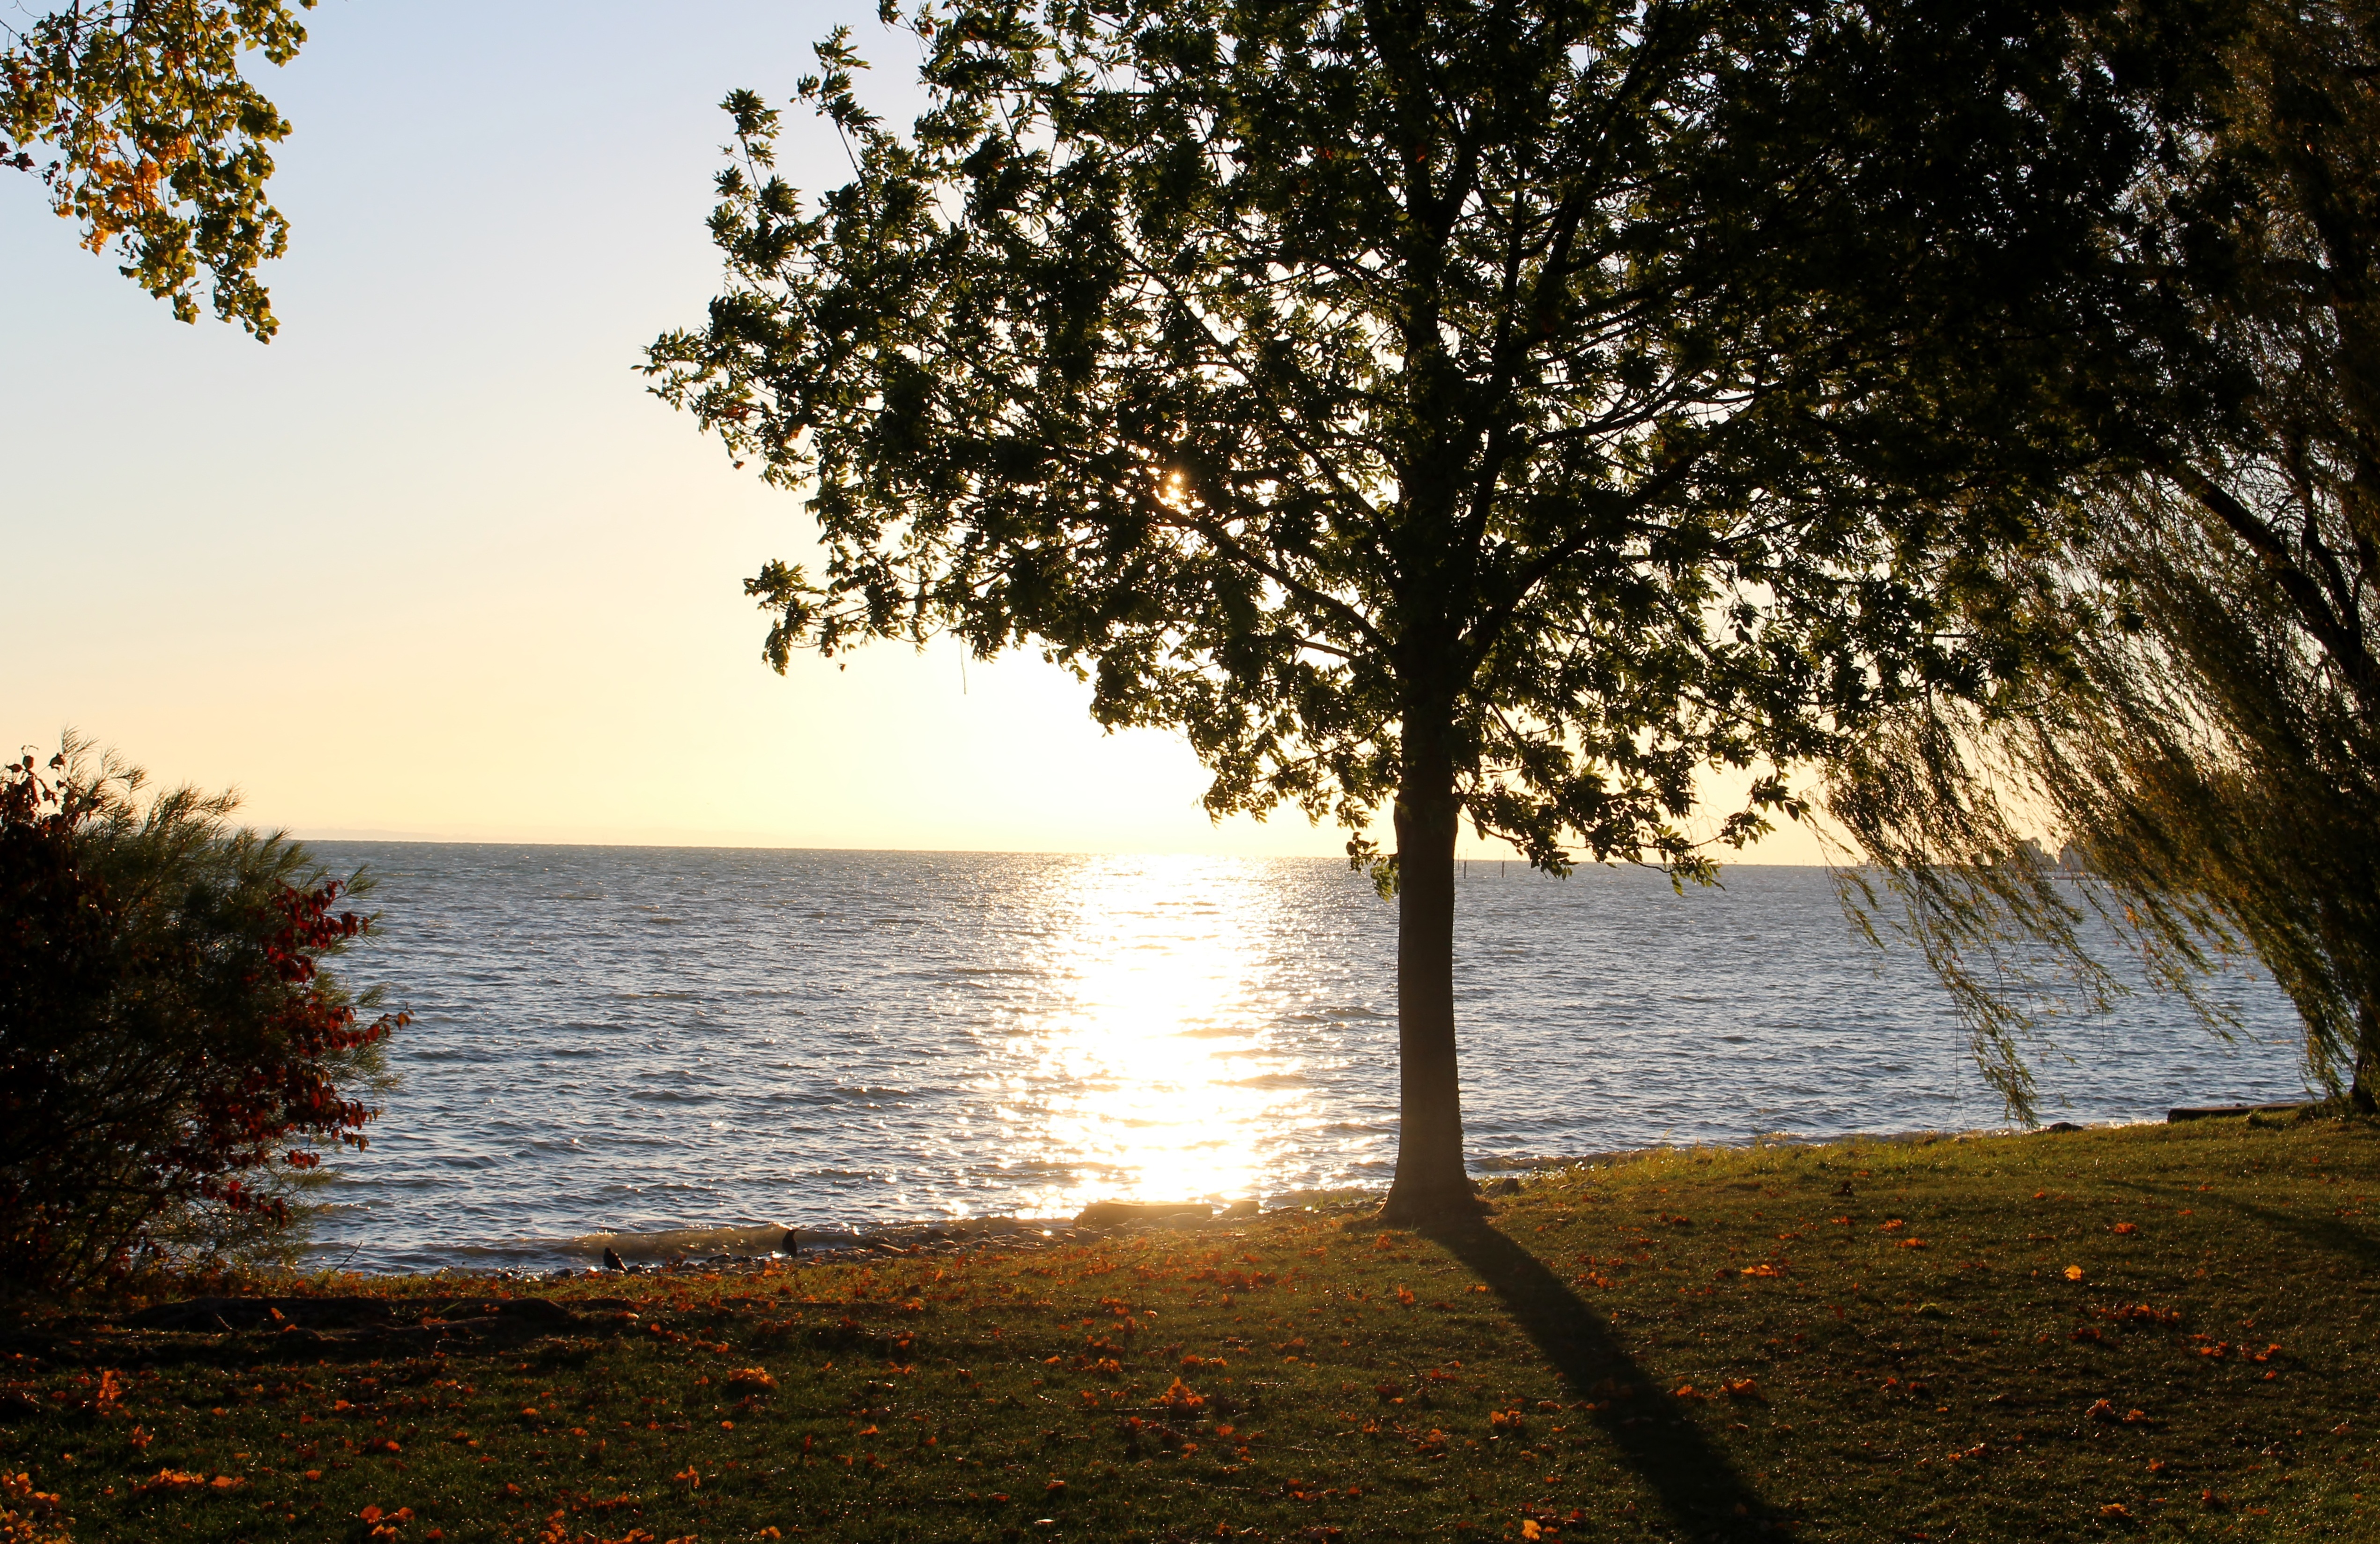
tree, nature, branch, light, plant, sun, sunset, sunlight, morning, leaf, lake, dusk, evening, reflection, autumn, rest, season, lakeside, trees, shrubs, switzerland, morgenstimmung, harmony, lake constance, fr hherbst, seeburg park, kreuzlingen, atmospheric phenomenon, woody plant